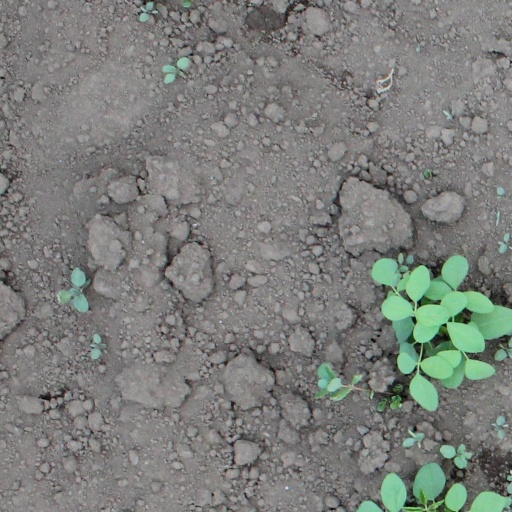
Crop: soybean